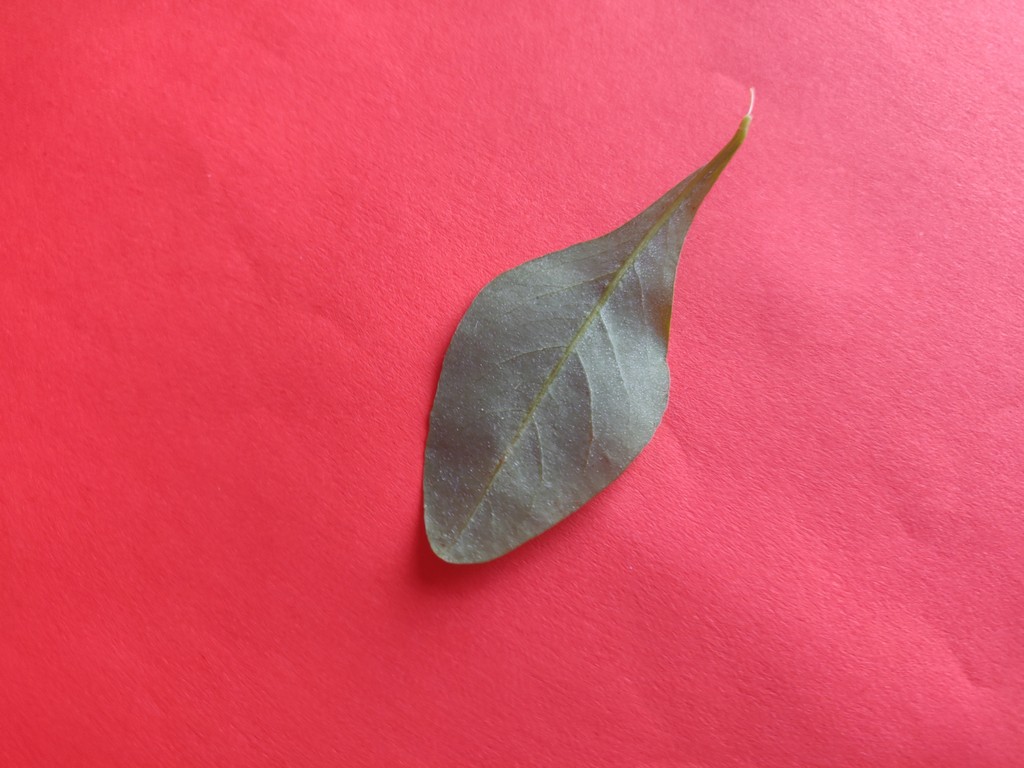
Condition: Healthy
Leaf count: single
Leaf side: back